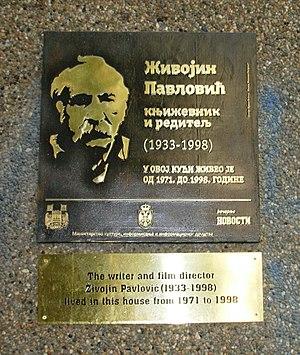
Živojin Žika Pavlović, né le 15 avril 1933 à Šabac et mort le 29 novembre 1998 à Belgrade, était un réalisateur, écrivain et peintre serbe.